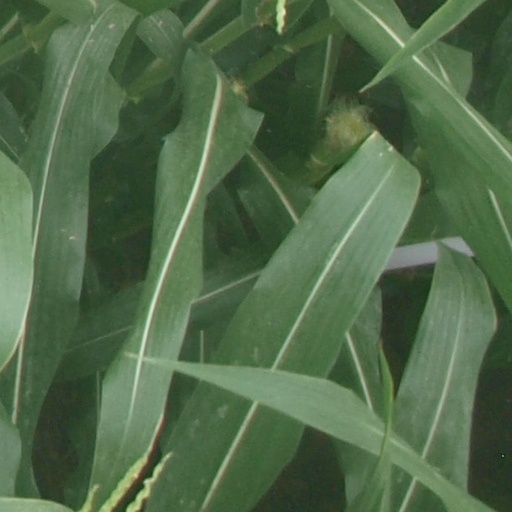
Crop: maize; corn